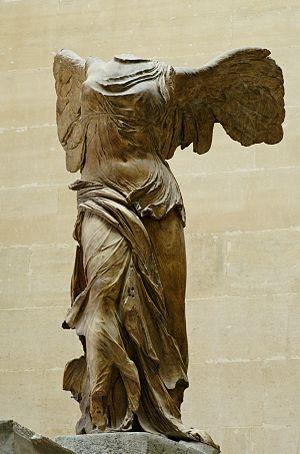
La Victoire de Samothrace. Marbre de Paros, vers 190 av. J.-C.